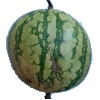
Label: watermelon